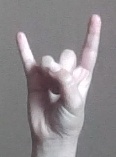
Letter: la